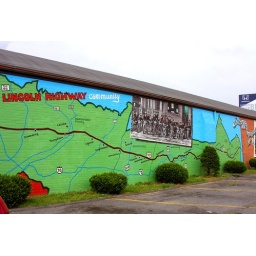
One of several murals depicting the Lincoln highway on a building in Adams County, PA